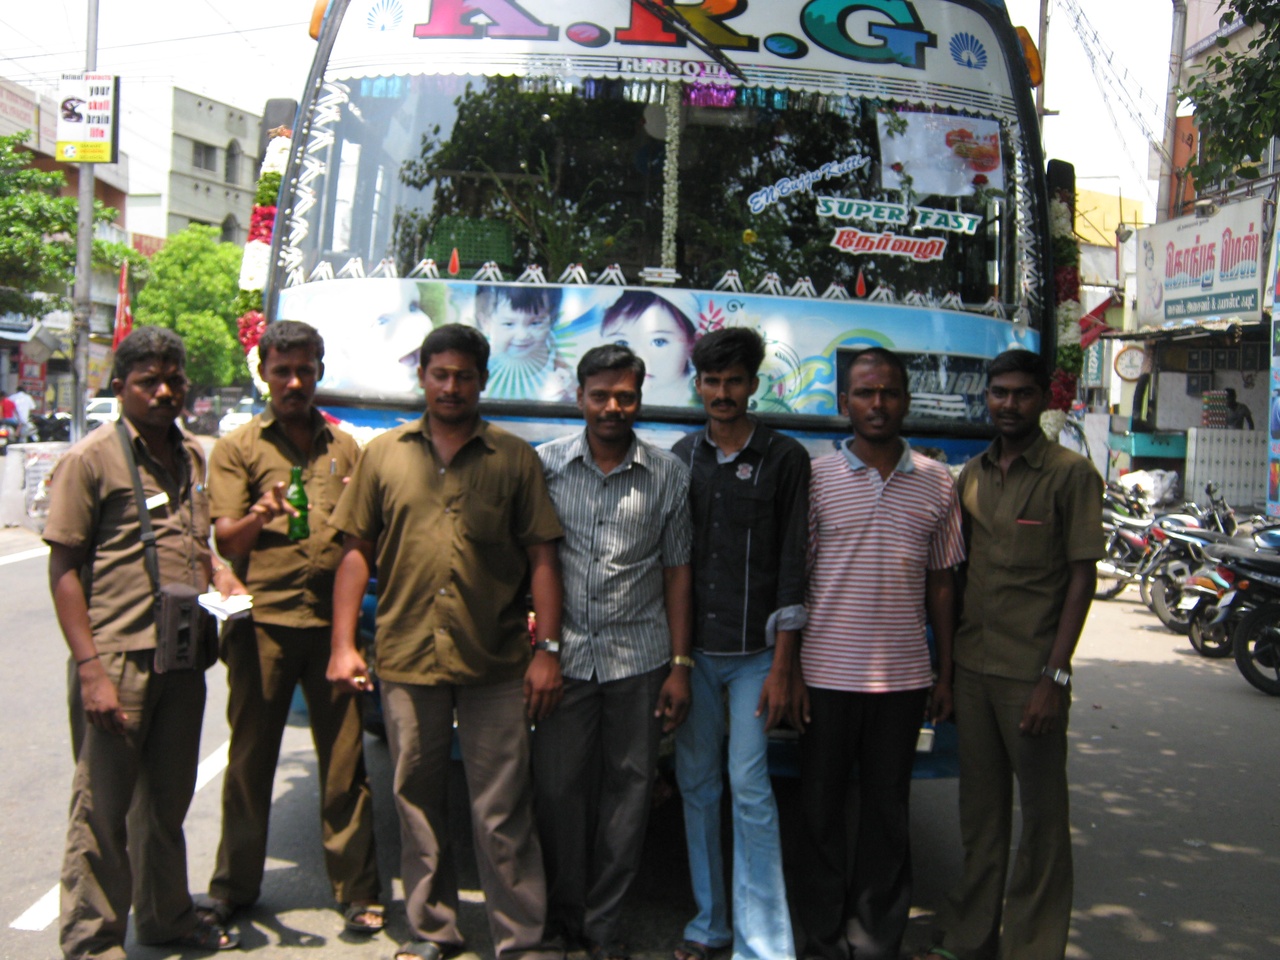
bus day